Hofheim (Taunus) station

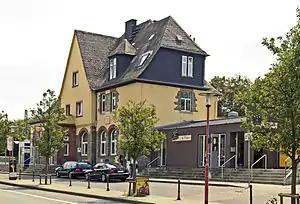
Hofheim station, streetside

Hofheim (Taunus) station is a station in the city of Hofheim in the German state of Hesse on the Main-Lahn Railway. The station opened on 15 November 1877, and is served by line S2 of the Rhine-Main S-Bahn and regional services operated by Deutsche Bahn. It is classified by Deutsche Bahn as a category 4 station.